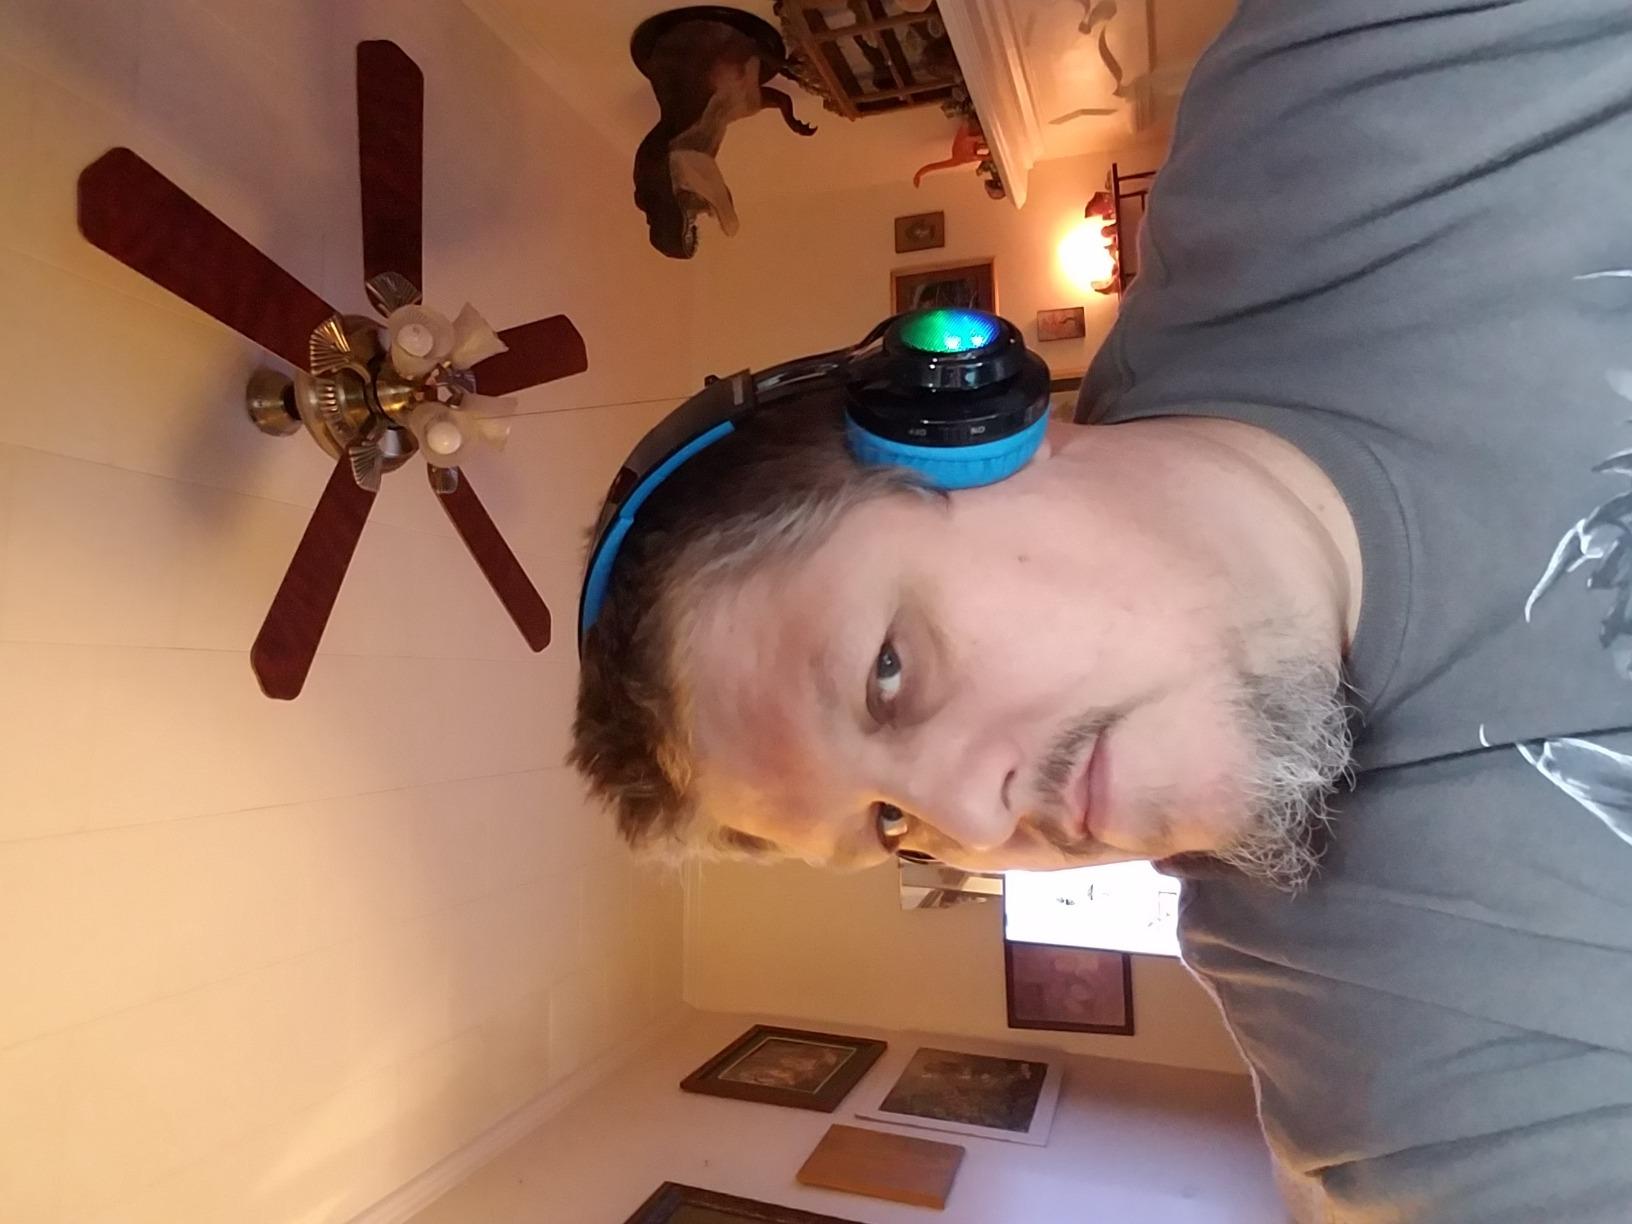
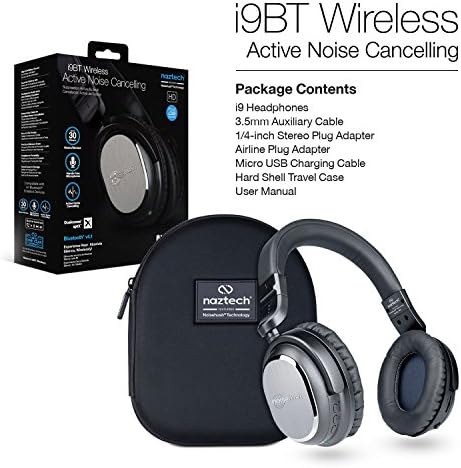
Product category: headphones
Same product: no